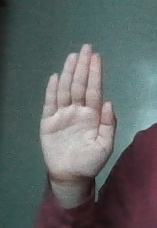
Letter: seen